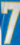
Number: 7